Colorado War

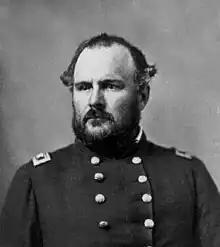
Colonel John M. Chivington

In July 1864, Colorado governor John Evans sent a circular to the Plains Indians, inviting those who were friendly to go to a place of safety at Fort Lyon (near present Lamar, Colorado) on the eastern plains, where their people would be given provisions and protection by the United States troops. A substantial number of the Indians desired peace, while the Dog Soldiers pursued war. On August 29, 1864, the two mixed-blood Cheyennes, George Bent and Edmund Guerrier, wrote letters on behalf of "Black Kettle and Other Chiefs" offering to make peace and return seven white prisoners in exchange for Indian prisoners held by the whites. In response, Major Edward W. Wynkoop, the commander of Fort Lyon (near present-day Lamar, Colorado) led a force of 130 men to try to recover the prisoners. They were met by a band of 600 or more Cheyenne warriors on the Smoky Hill River. In talks with Black Kettle and others, Wynkoop invited the chiefs to visit Denver to meet with the governor, John Evans, and Colonel Chivington. The meetings at Camp Weld ended with Black Kettle and the other chiefs apparently believing that they had made peace with the whites.